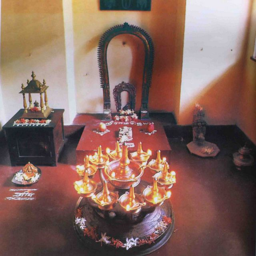
a room for the gods